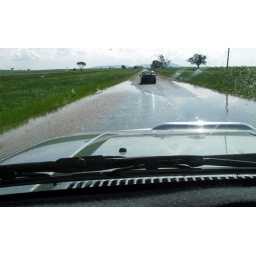
We actually came across water over the road in four places. October 2008